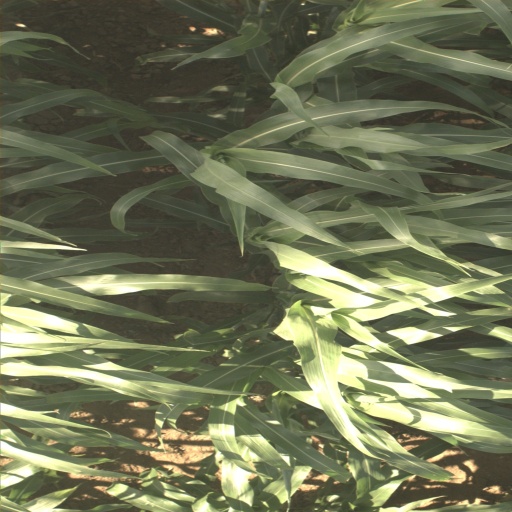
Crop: sorghum